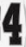
Number: 4